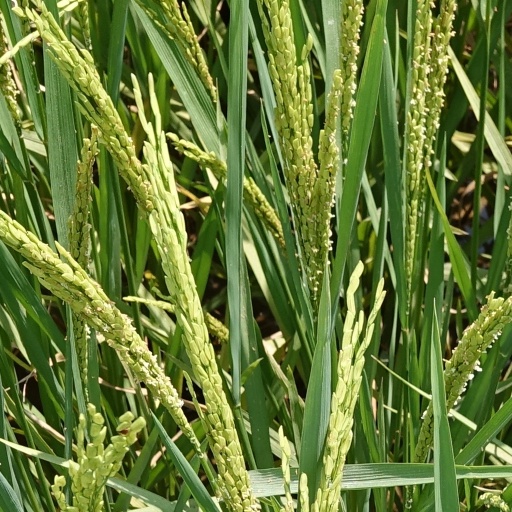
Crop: rice